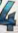
Number: 4